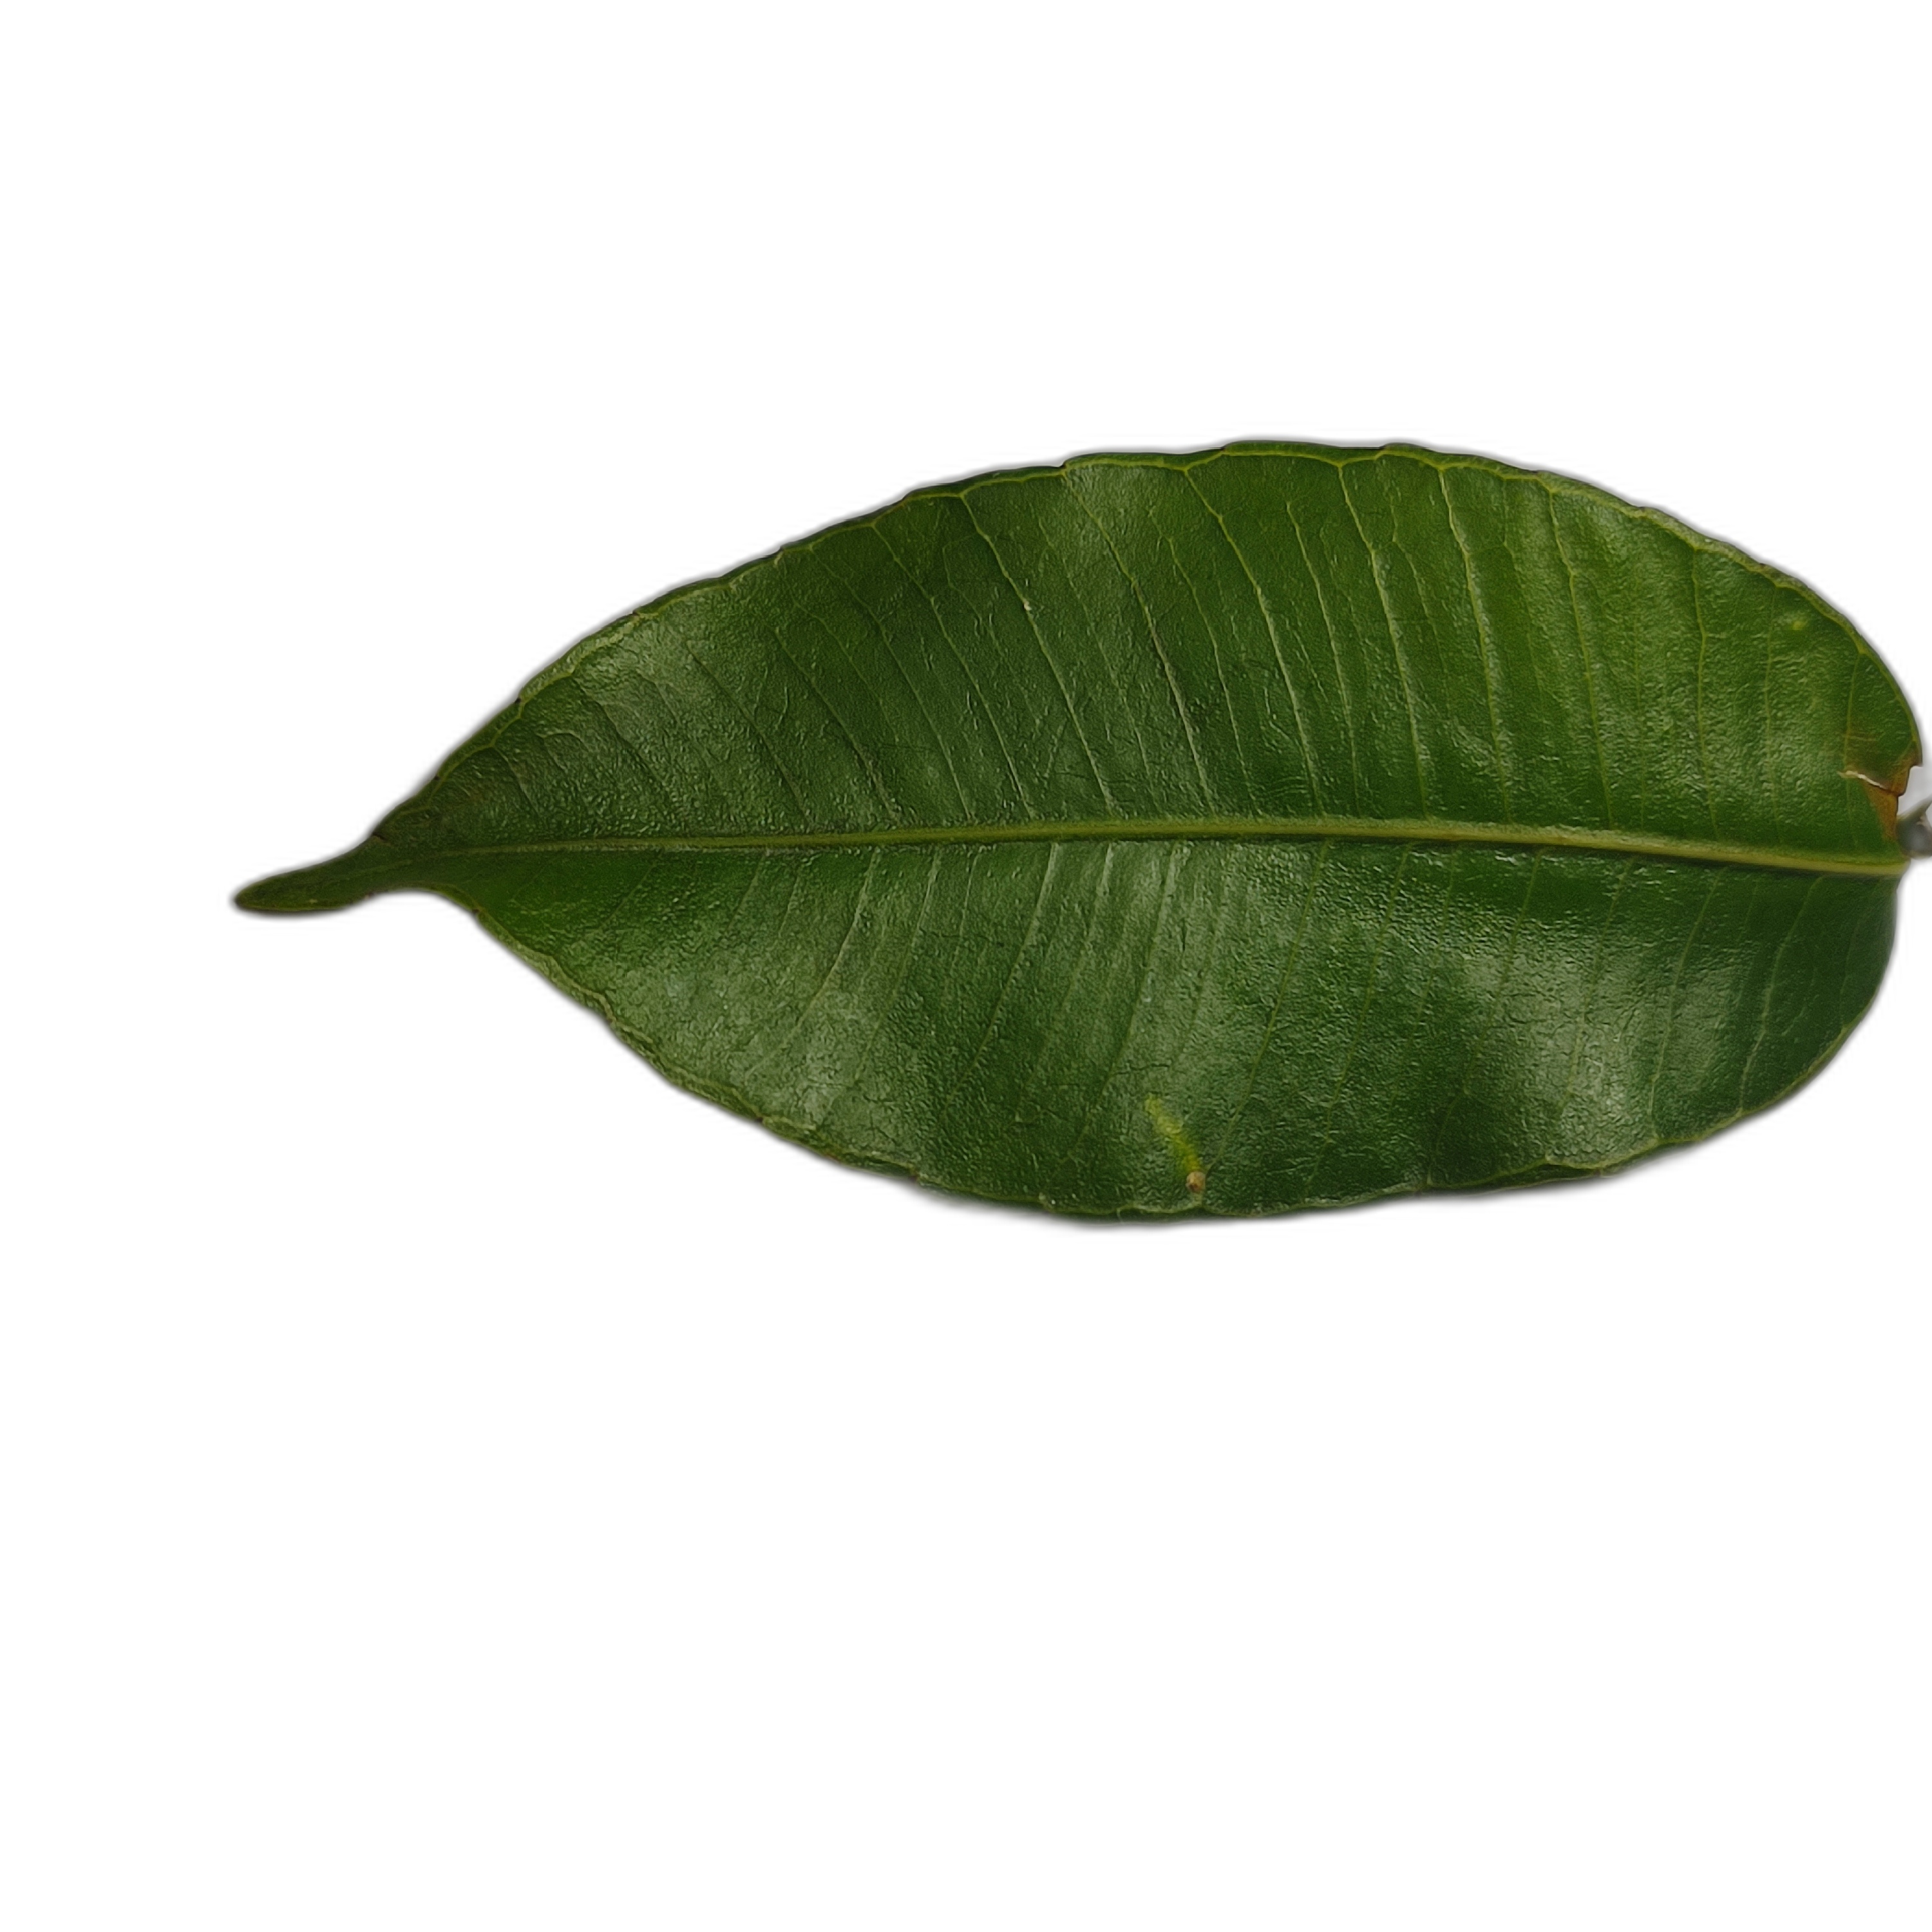
Label: healthy